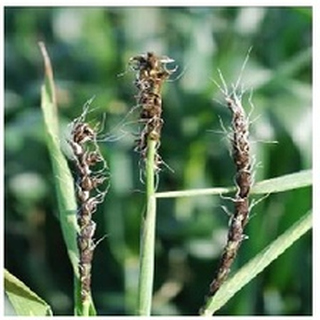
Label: wheat_smut